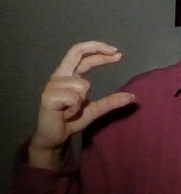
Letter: thal